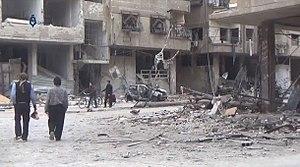
Civils dans le village d'Arbine, dans la Ghouta orientale, en Syrie, le 27 février 2018.
La bataille de la Ghouta orientale se déroule entre 2012 et 2018 pendant la guerre civile syrienne. Elle débute à l'été 2012 après la défaite des rebelles à la bataille de Damas et l'échec de leur offensive visant à prendre le contrôle de la capitale. Les combats se poursuivent alors aux alentours de Damas, dans les quartiers périphériques, les villes et les villages de la Ghouta. En 2013, les rebelles se retrouvent encerclés dans plusieurs poches : la principale se situant à l'est avec la ville de Douma et dans les quartiers de Qaboun, Barzeh et Jobar. Au sud, les insurgés résistent principalement dans les quartiers de Qadam, Beit Sahem et Yalda et dans les villes de Daraya, Yarmouk, Al-Hajar al-Aswad et de Mouadamiyat al-Cham.